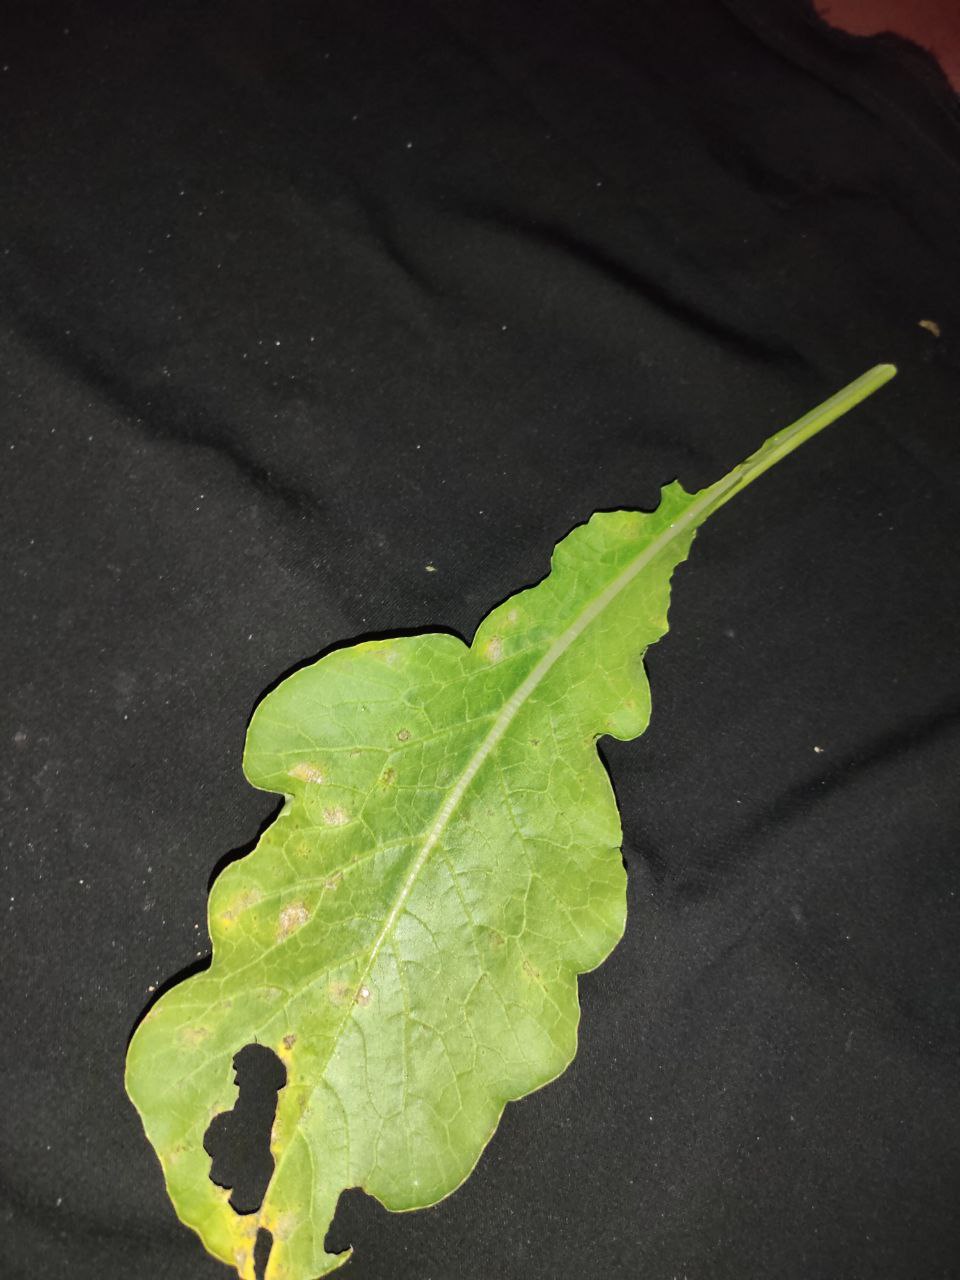
Label: Downey mildew